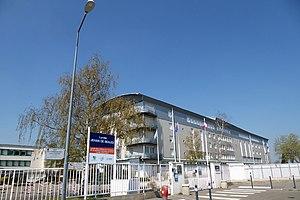
lycée Jehan de Beauce, quartier de Rechèvres, Chartres, Eure-et-Loir, France.
Cette liste recense les 26 implantations de lycée sur le territoire du département français d'Eure-et-Loir :
Chartres est une commune française, préfecture du département d'Eure-et-Loir, dans la région Centre-Val de Loire. La ville se situe à environ quatre-vingt-dix kilomètres de Paris. Elle est surnommée « Capitale de la lumière et du parfum ».